Once Upon a Time Twenty Years Later

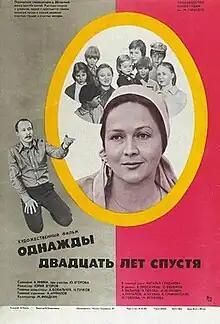

Twenty years after finishing school, former classmates gather for a reunion. Among them are a respected academic, a textbook author, a naval officer, a poet, a famous architect, and other professionals from various fields. Each is asked by a television host, also a former classmate, two questions: "What have you achieved in life?" and "What do you still hope for?"